Resident Evil 6

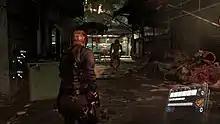
In this scenario, the player controls Leon S. Kennedy before engaging an enemy. Leon's health and ammunition are displayed at the bottom right corner of the screen.

"Resident Evil 6" allows players to select between four scenarios with interwoven storylines centered on Division of Security Operations (DSO) agent Leon S. Kennedy, Bioterrorism Security Assessment Alliance (BSAA) Captain Chris Redfield, mercenary Jake Muller and spy Ada Wong. In the Leon, Chris and Jake scenarios, players have the option of controlling either them or their respective partners, United States Secret Service agent Helena Harper, BSAA sniper Piers Nivans and DSO agent Sherry Birkin. The character not selected by the player is controlled by either artificial intelligence (AI) or another player via local or online multiplayer. Ada's scenario can be played with or without a partner and a second player who joins will control the non-canonical character Agent. In addition, each scenario features a different play-style; for example, some player-characters are more vulnerable to attacks whereas others are more resilient. Each central character has unique abilities, which vary from faster reload times and carrying more ammunition. "Resident Evil 6" presents new gameplay mechanics such as rolling in any direction and running while shooting and sliding. The game also features a four-player co-operative mode. When playing in single player mode, the player can allow another player to join in online at any time. While performing certain actions, quick time events may occur, in which the player must follow onscreen prompts by pressing buttons or manipulating joysticks within a limited amount of time.